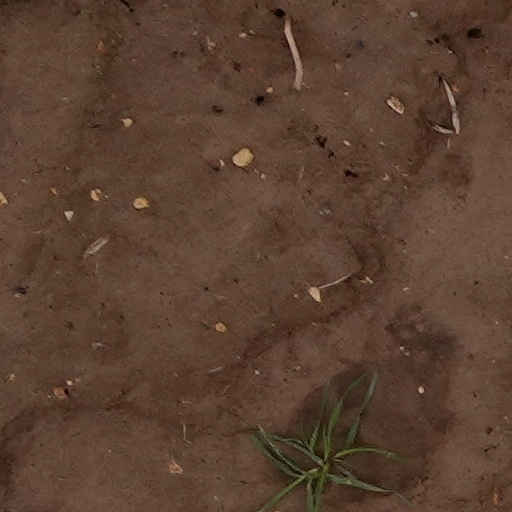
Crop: wheat